Windmills in Berlin

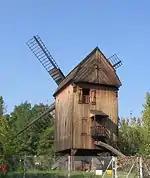
Bohnsdorf trestle windmill in the open-air grounds of the Museum of Technology, 2005

The Zehlendorfer Mühle, located between Schlettstadter Straße and Berliner Straße 75 near Zehlendorf’s former Mühlenpark, is a rare round Dutch windmill. Built in 1881 (possibly 1879 or 1880) for miller Radlow, this corn mill is no longer functional. Since 1943–1944, it has lacked sails, cap, and gallery, retaining only its three-storey brick walls.